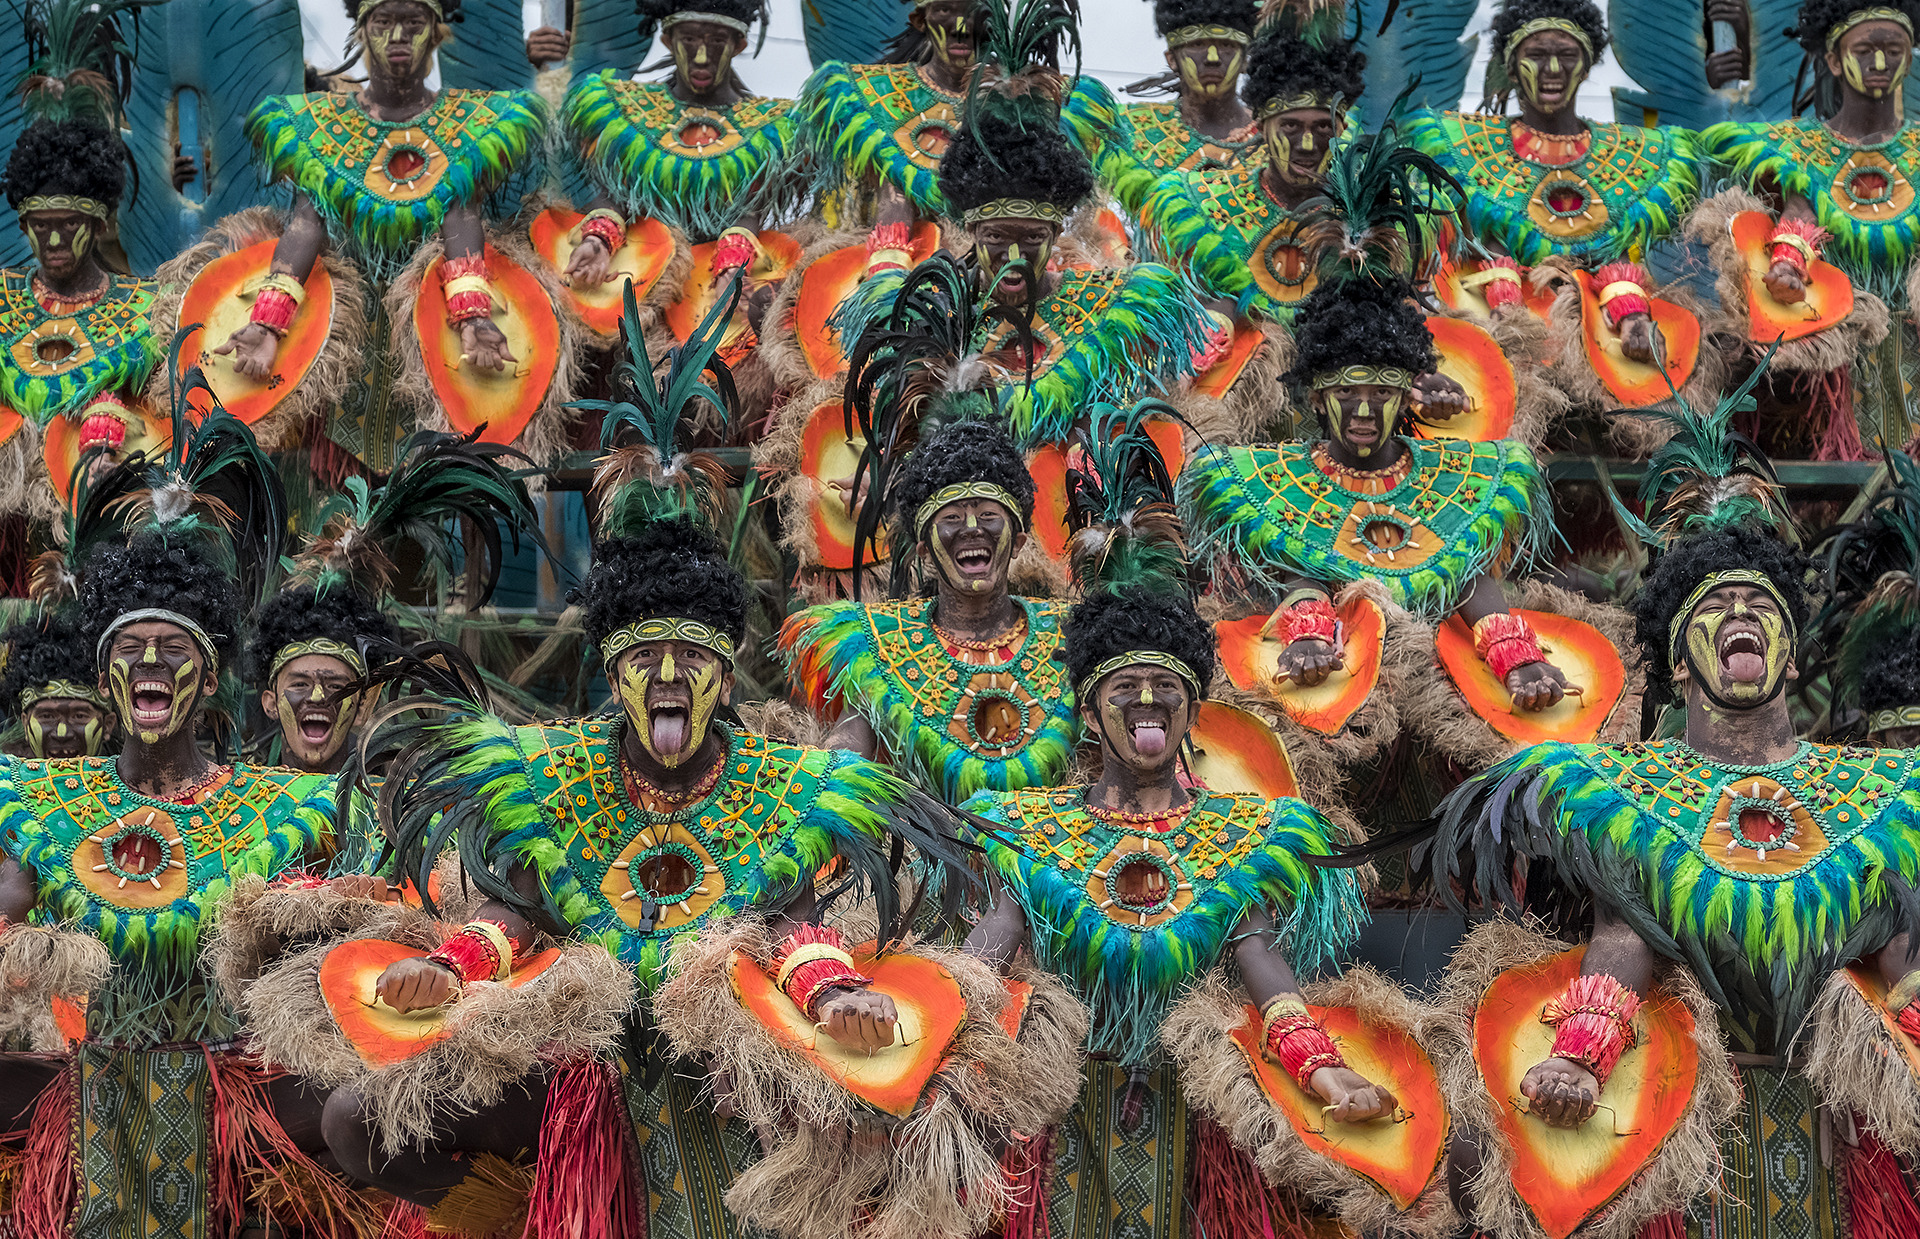
dance, festival, philippines, carnival, samba, event, tradition